3rd Infantry Division (United States)

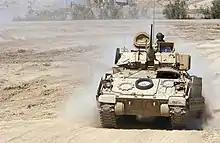
An M2A2 Bradley crew, from the 3rd Infantry Division, drive back to Forward Operating Base Warhorse after a mission near Baqubah, Iraq, May 2005

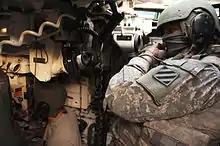
3rd Infantry Division Soldiers in an M1A1 Abrams conduct a counter improvised explosive device (IED) mission in Baghdad, Iraq, December 22, 2007.

On 1 July 1957, the division was reorganized as a Pentomic Division. The division's three infantry regiments (the 7th, 15th and 30th) were inactivated, with their elements reorganized into five infantry battle groups (the 1-7 IN, 1-15 IN, 1-30 IN, 2-38 IN and the 2-4 IN).